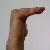
The image shows a hand gesture representing a space in Indian Sign Language.